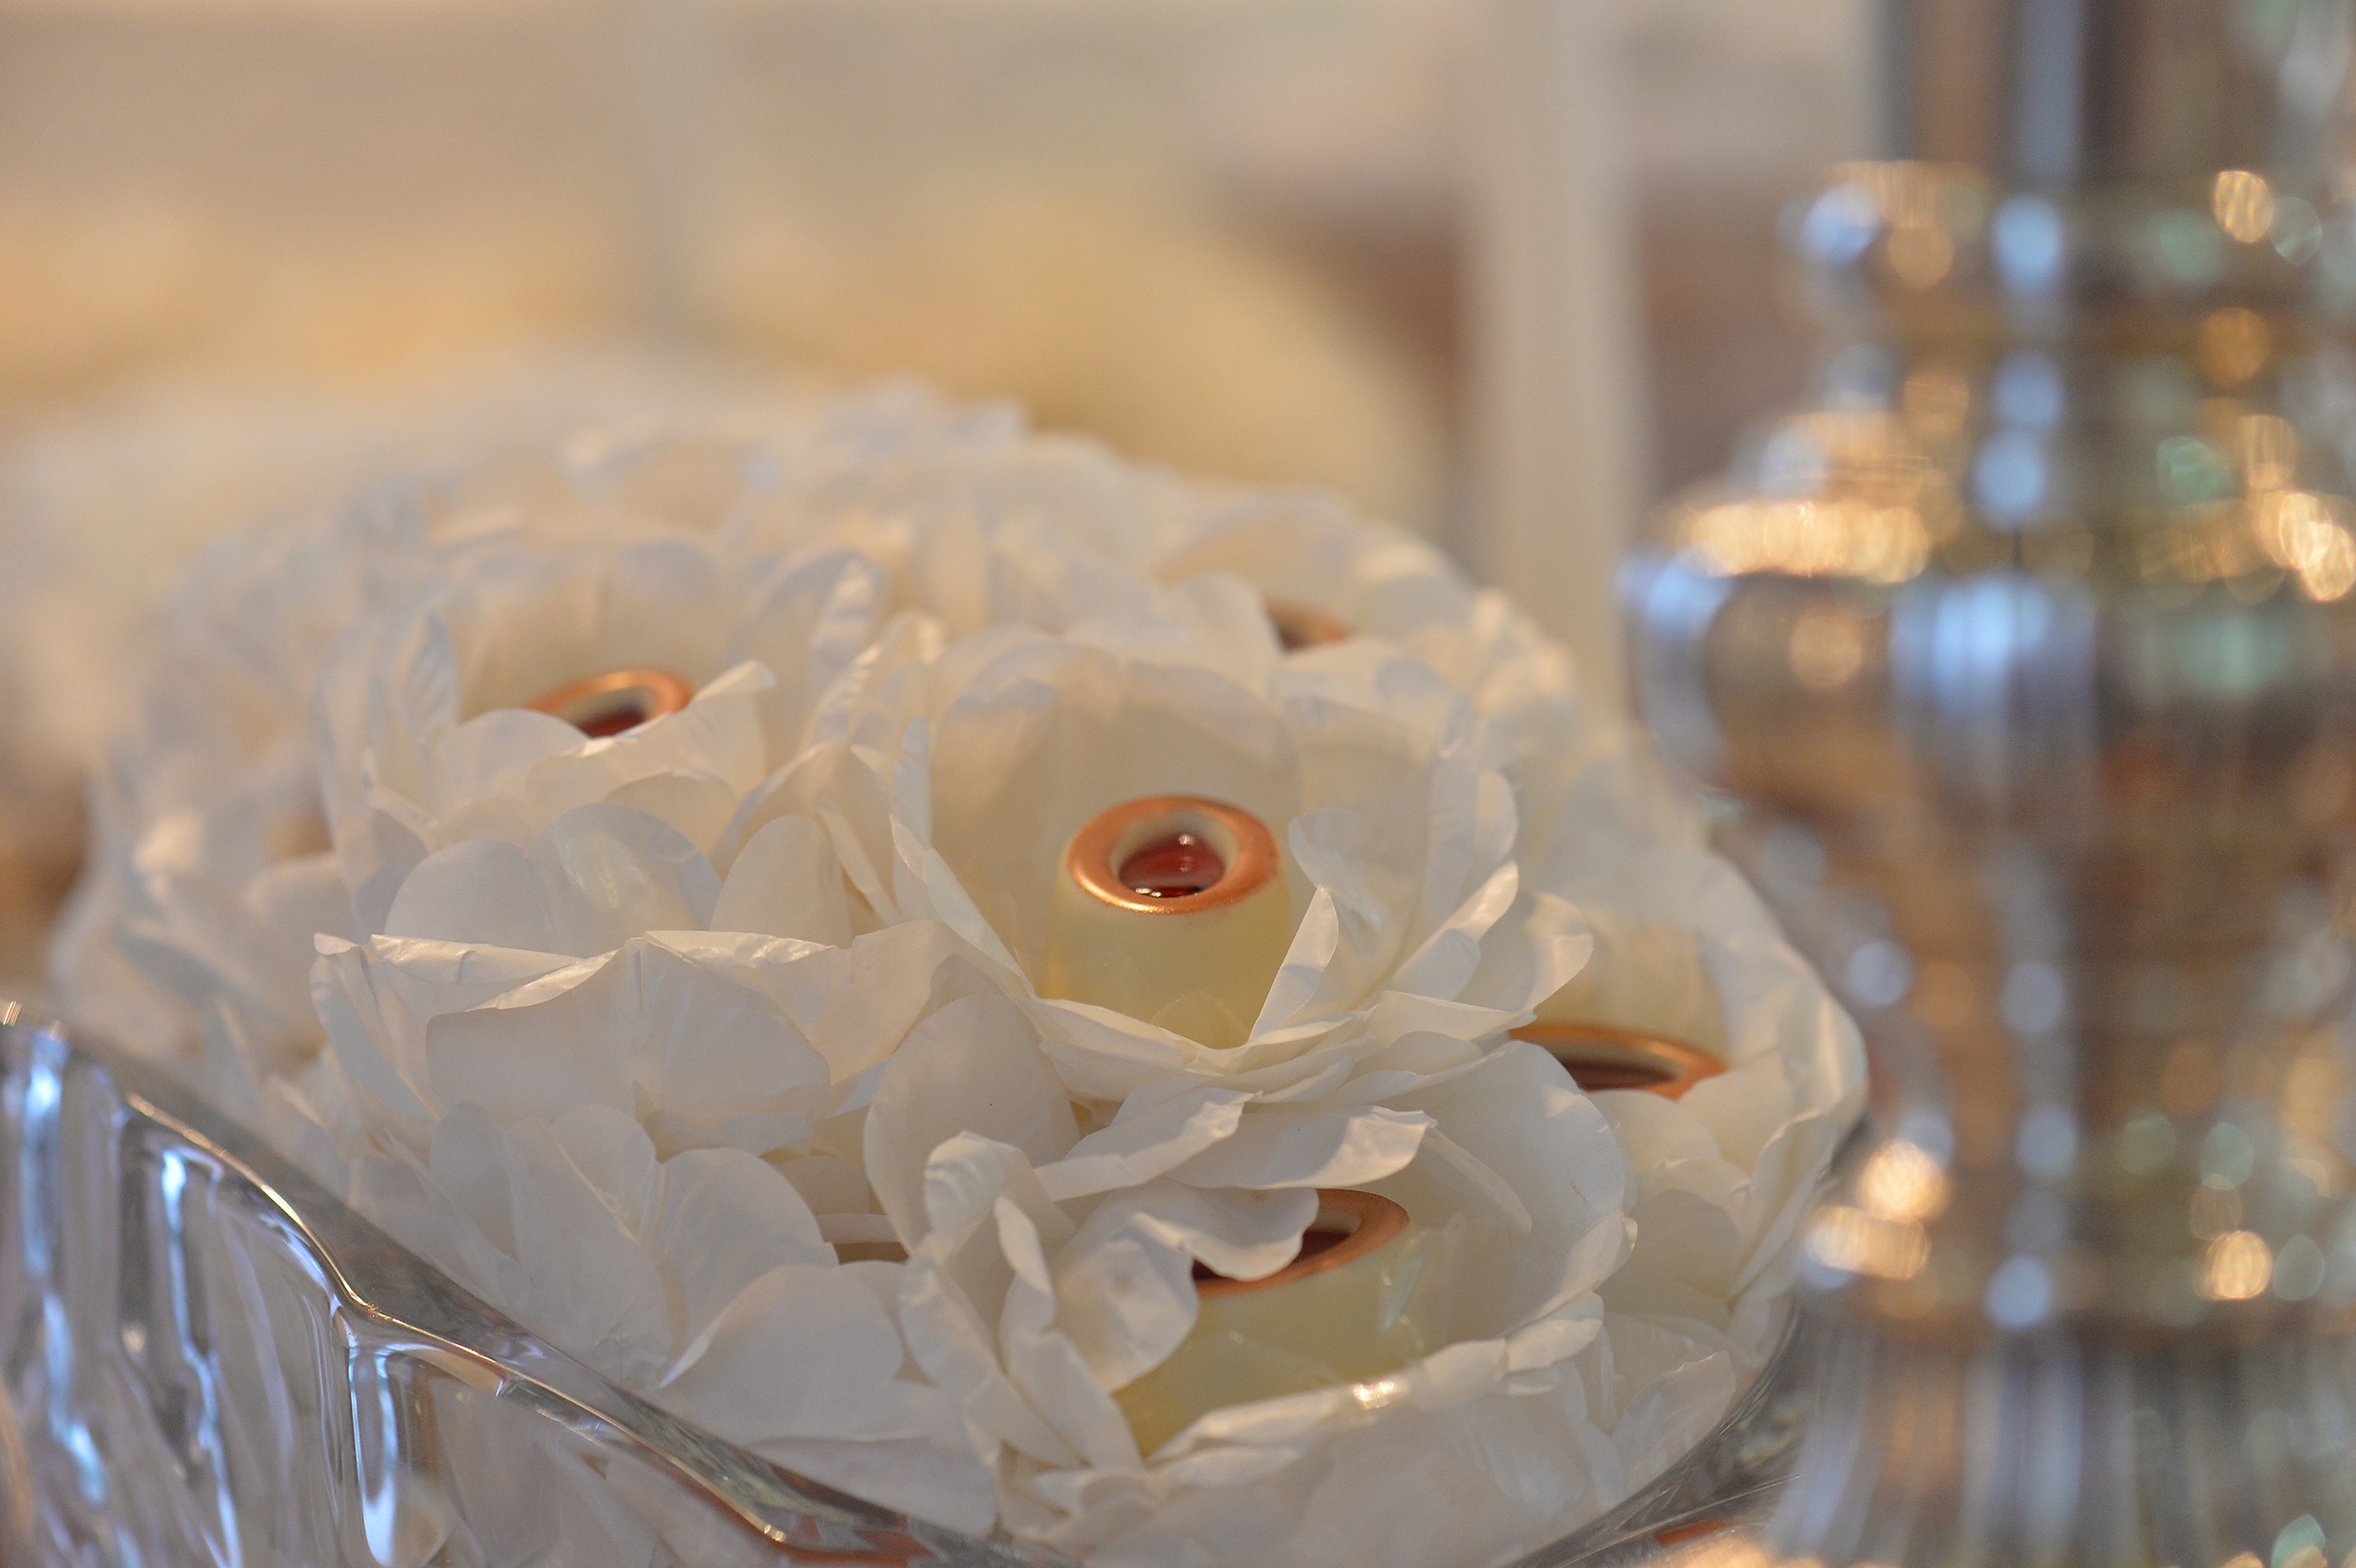
table, plant, white, flower, petal, lighting, marriage, close up, icing, candy, macro photography, flowering plant, wedding cake, flower bouquet, centrepiece, land plant